Dobbs Ferry, New York

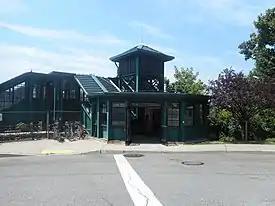
Dobbs Ferry station pedestrian bridge from Station Plaza at Palisades Street.

A majority of the village is within the Dobbs Ferry Union Free School District, which consists of Springhurst Elementary, grades K–5, Dobbs Ferry Middle School, grades 6–8, and the Dobbs Ferry High School, grades 9–12.